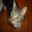
Label: cat